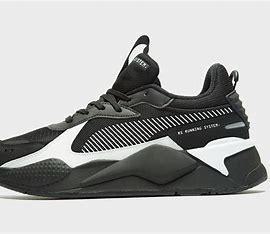
Brand: Puma
Model: Rs